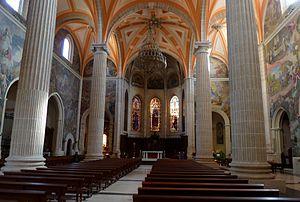
La 8ᵉ étape du Tour d'Espagne 2014 s'est déroulée le samedi 30 août 2014 entre les villes de Baeza et Albacete sur une distance de 207 km.